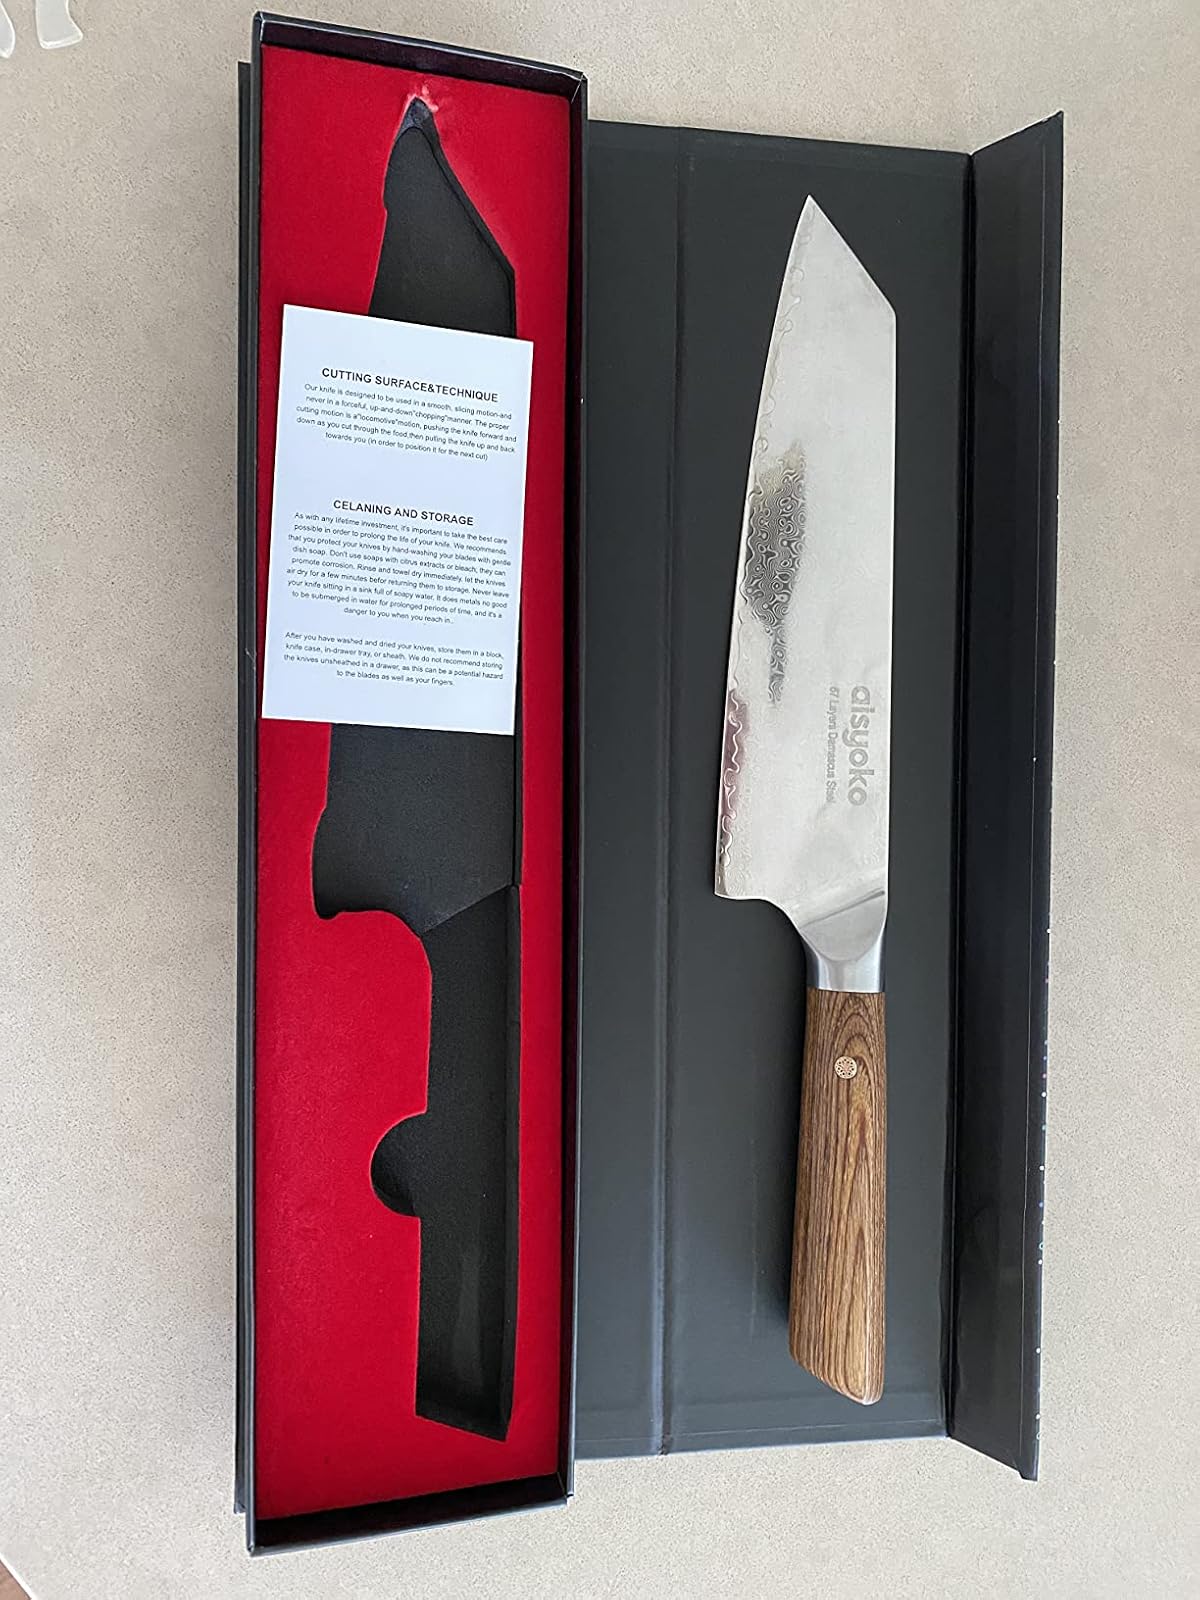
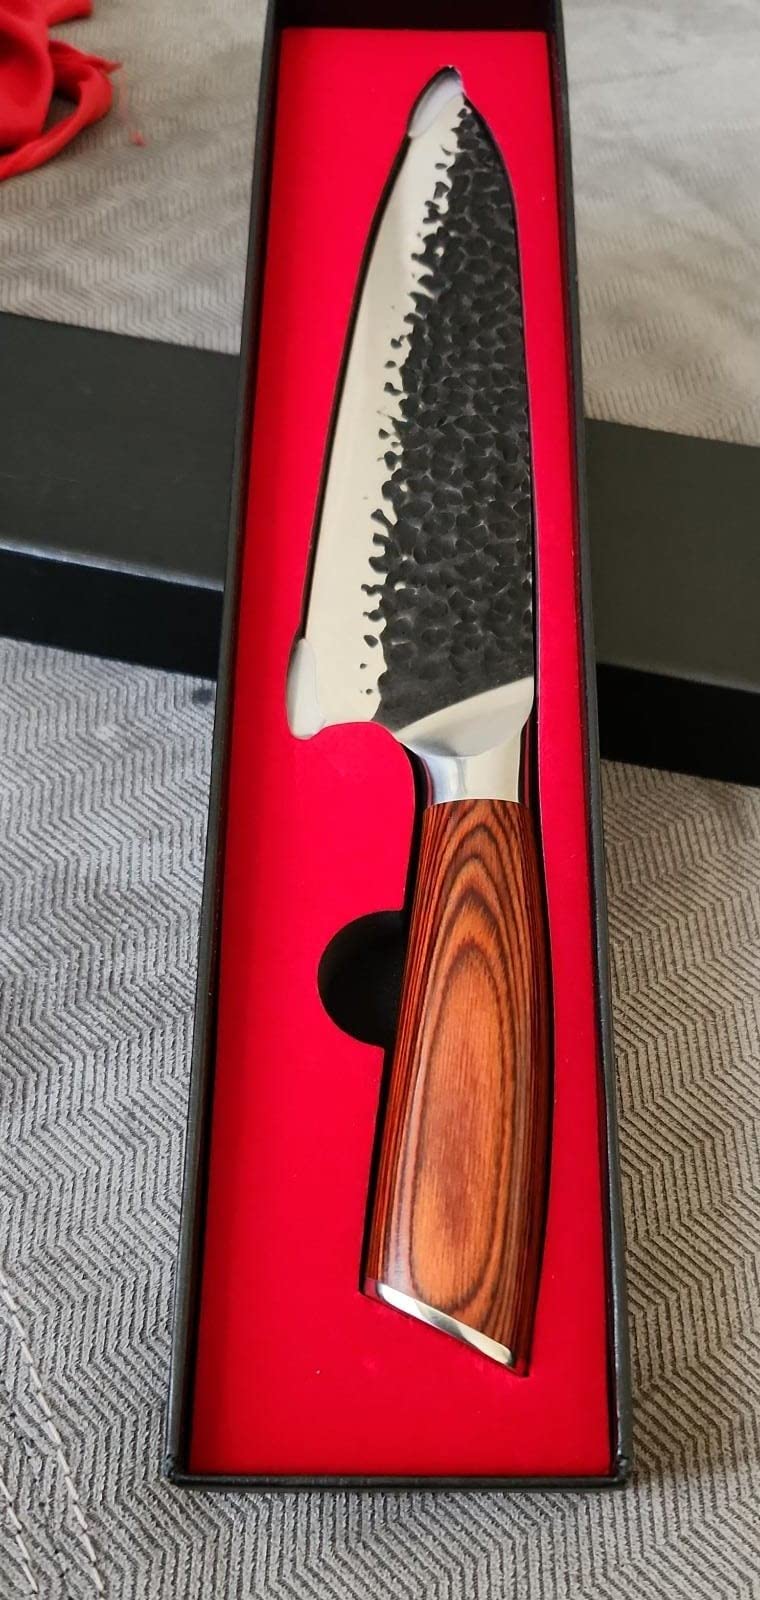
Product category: items_knife
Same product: no